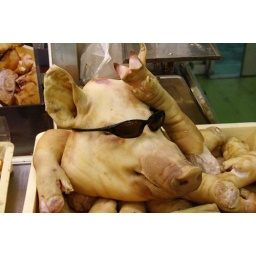
It's a famous pig in the market near Kokusai Dori, Naha, Okinawa, Japan